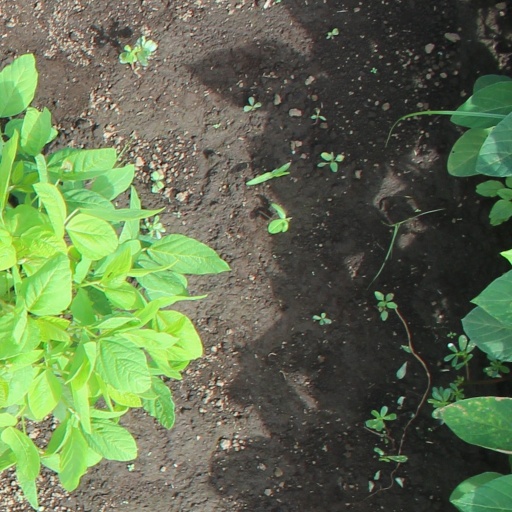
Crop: soybean